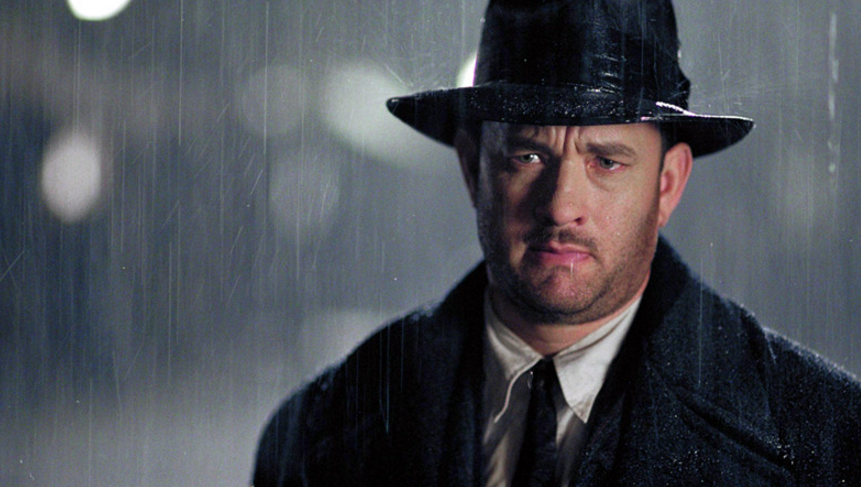
Weather: rain or strom